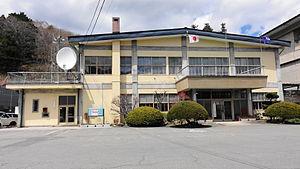
Tanohata est un village du district de Shimohei, situé dans la préfecture d'Iwate, au Japon.